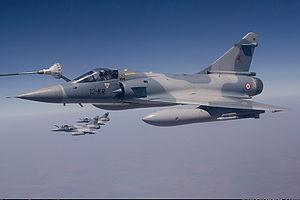
L'escadron d'instruction en vol 2/12 Picardie est une unité de formation de l'armée de l'air française faisant partie de l'École de pilotage de l'Armée de l'air de Cognac. Elle est équipée de Grob G 120A et de Pilatus PC-21.
Un combat aérien est un combat se situant dans les airs et n'opposant que des appareils aériens. Plusieurs combats aériens légendaires ont eu lieu au cours de la Première Guerre mondiale et de la Seconde Guerre mondiale.